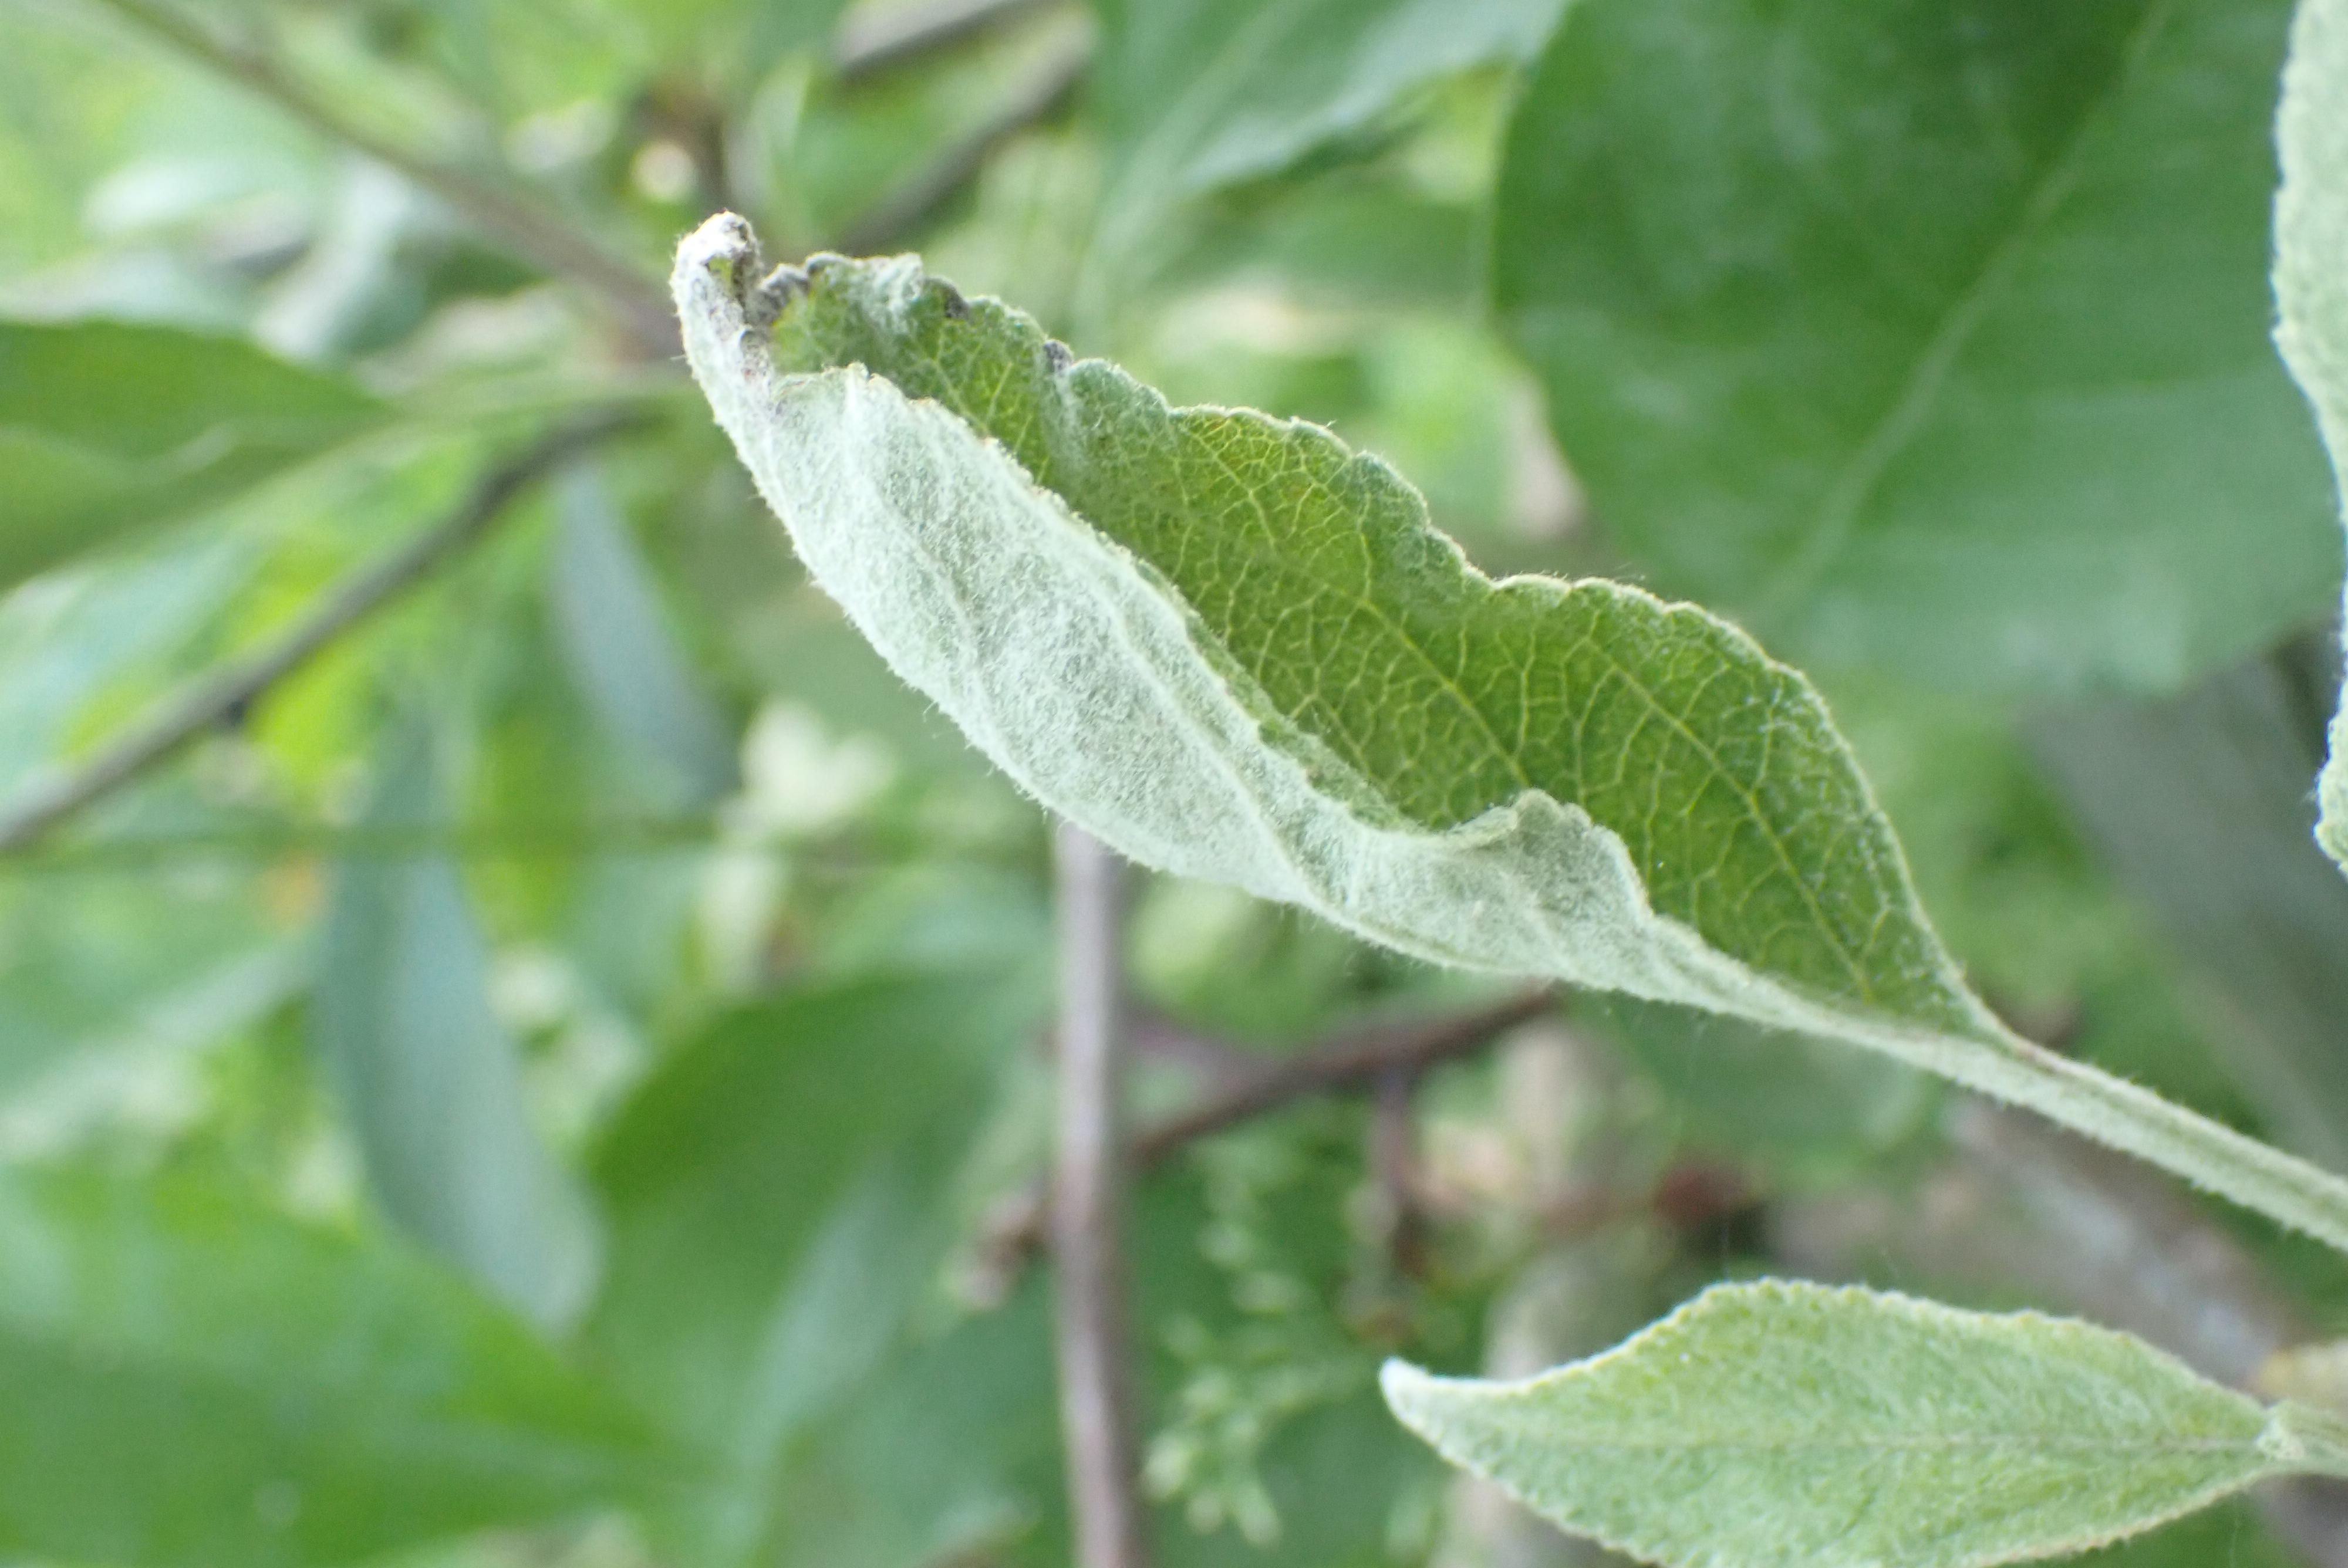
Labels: powdery_mildew